Buste-socle

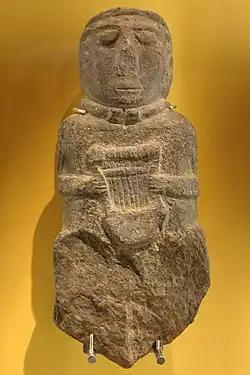
The Bard of Paule.

A buste-socle is a type of Iron Age stone statue found in France. Most "buste-socles" have been found within Armorica (a historical region of Gaul, roughly modern day Brittany), though examples have been found in central and southern France. The statues are busts of male figures which sit on an unworked square base (or "socle"). These bases were perhaps intended to be buried. The statues have been dated to within the later La Tène period.